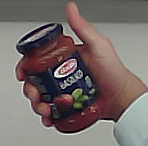
Product: barilla_pomodoro